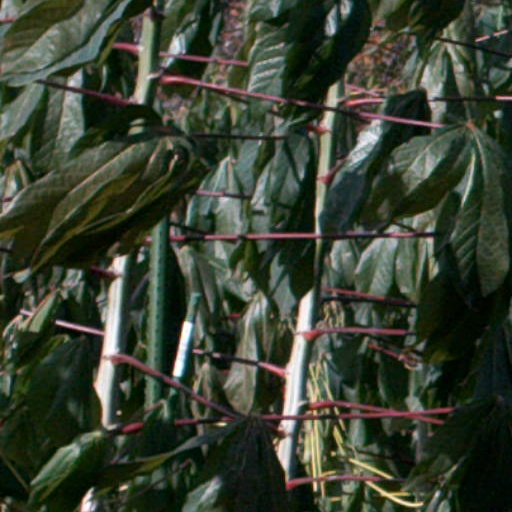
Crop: cassava